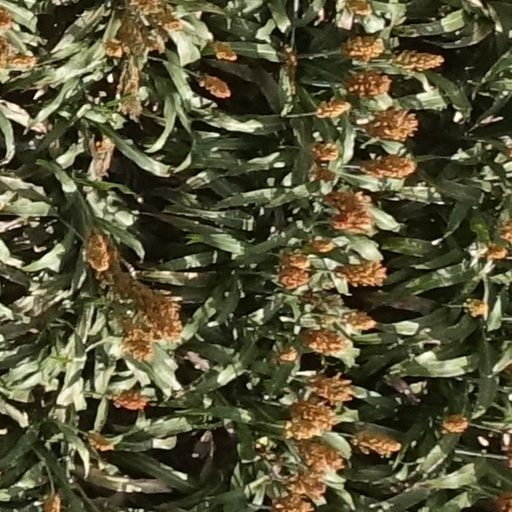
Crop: sorghum